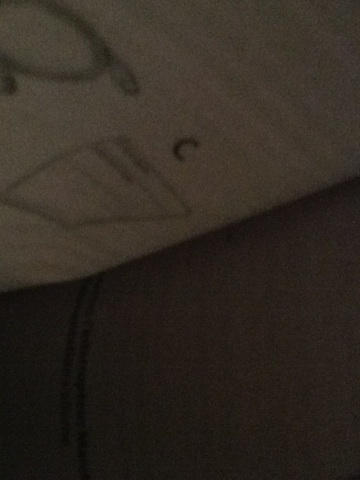Question: What is this?
Answer: unanswerable